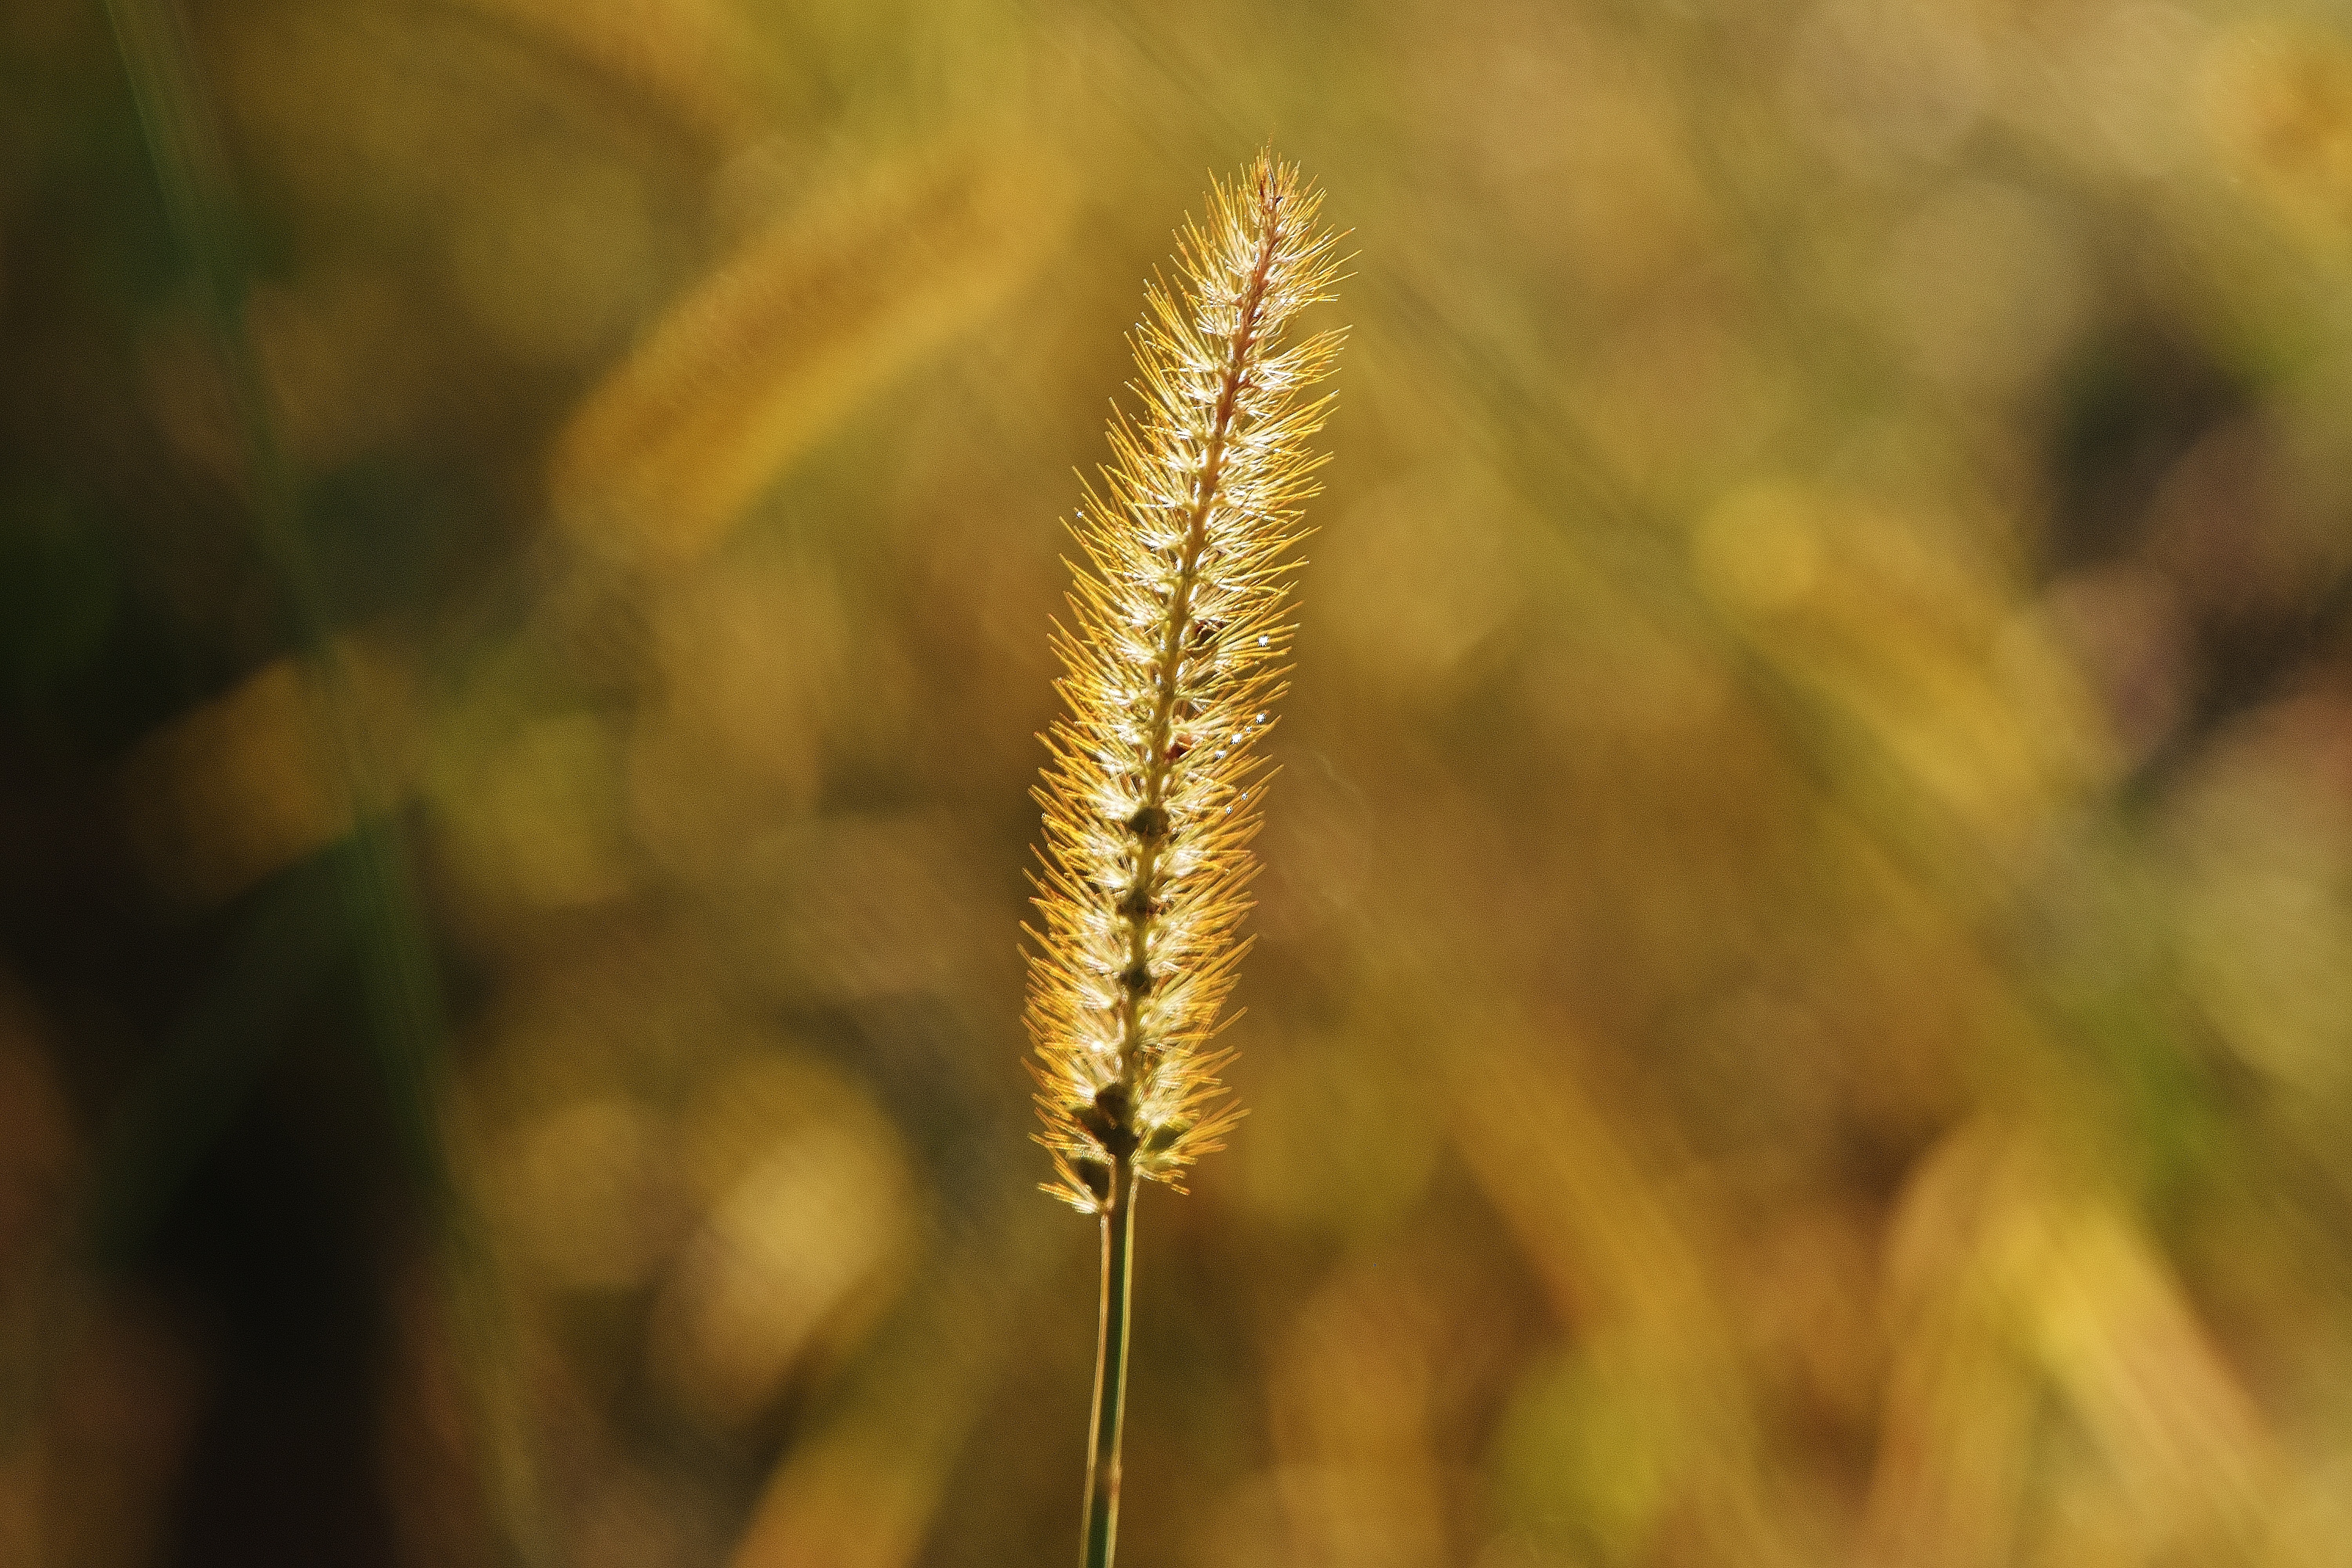
tree, nature, grass, branch, plant, field, wheat, sunlight, leaf, flower, pollen, food, green, crop, autumn, soil, botany, yellow, agriculture, flora, close up, filigree, grasses, macro photography, flowering plant, grass family, plant stem, land plant